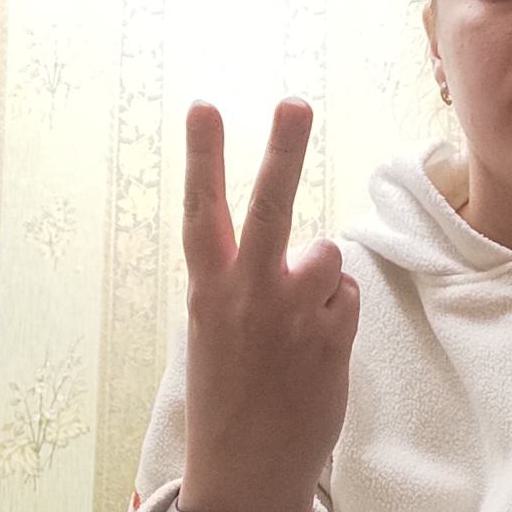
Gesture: peace_inverted